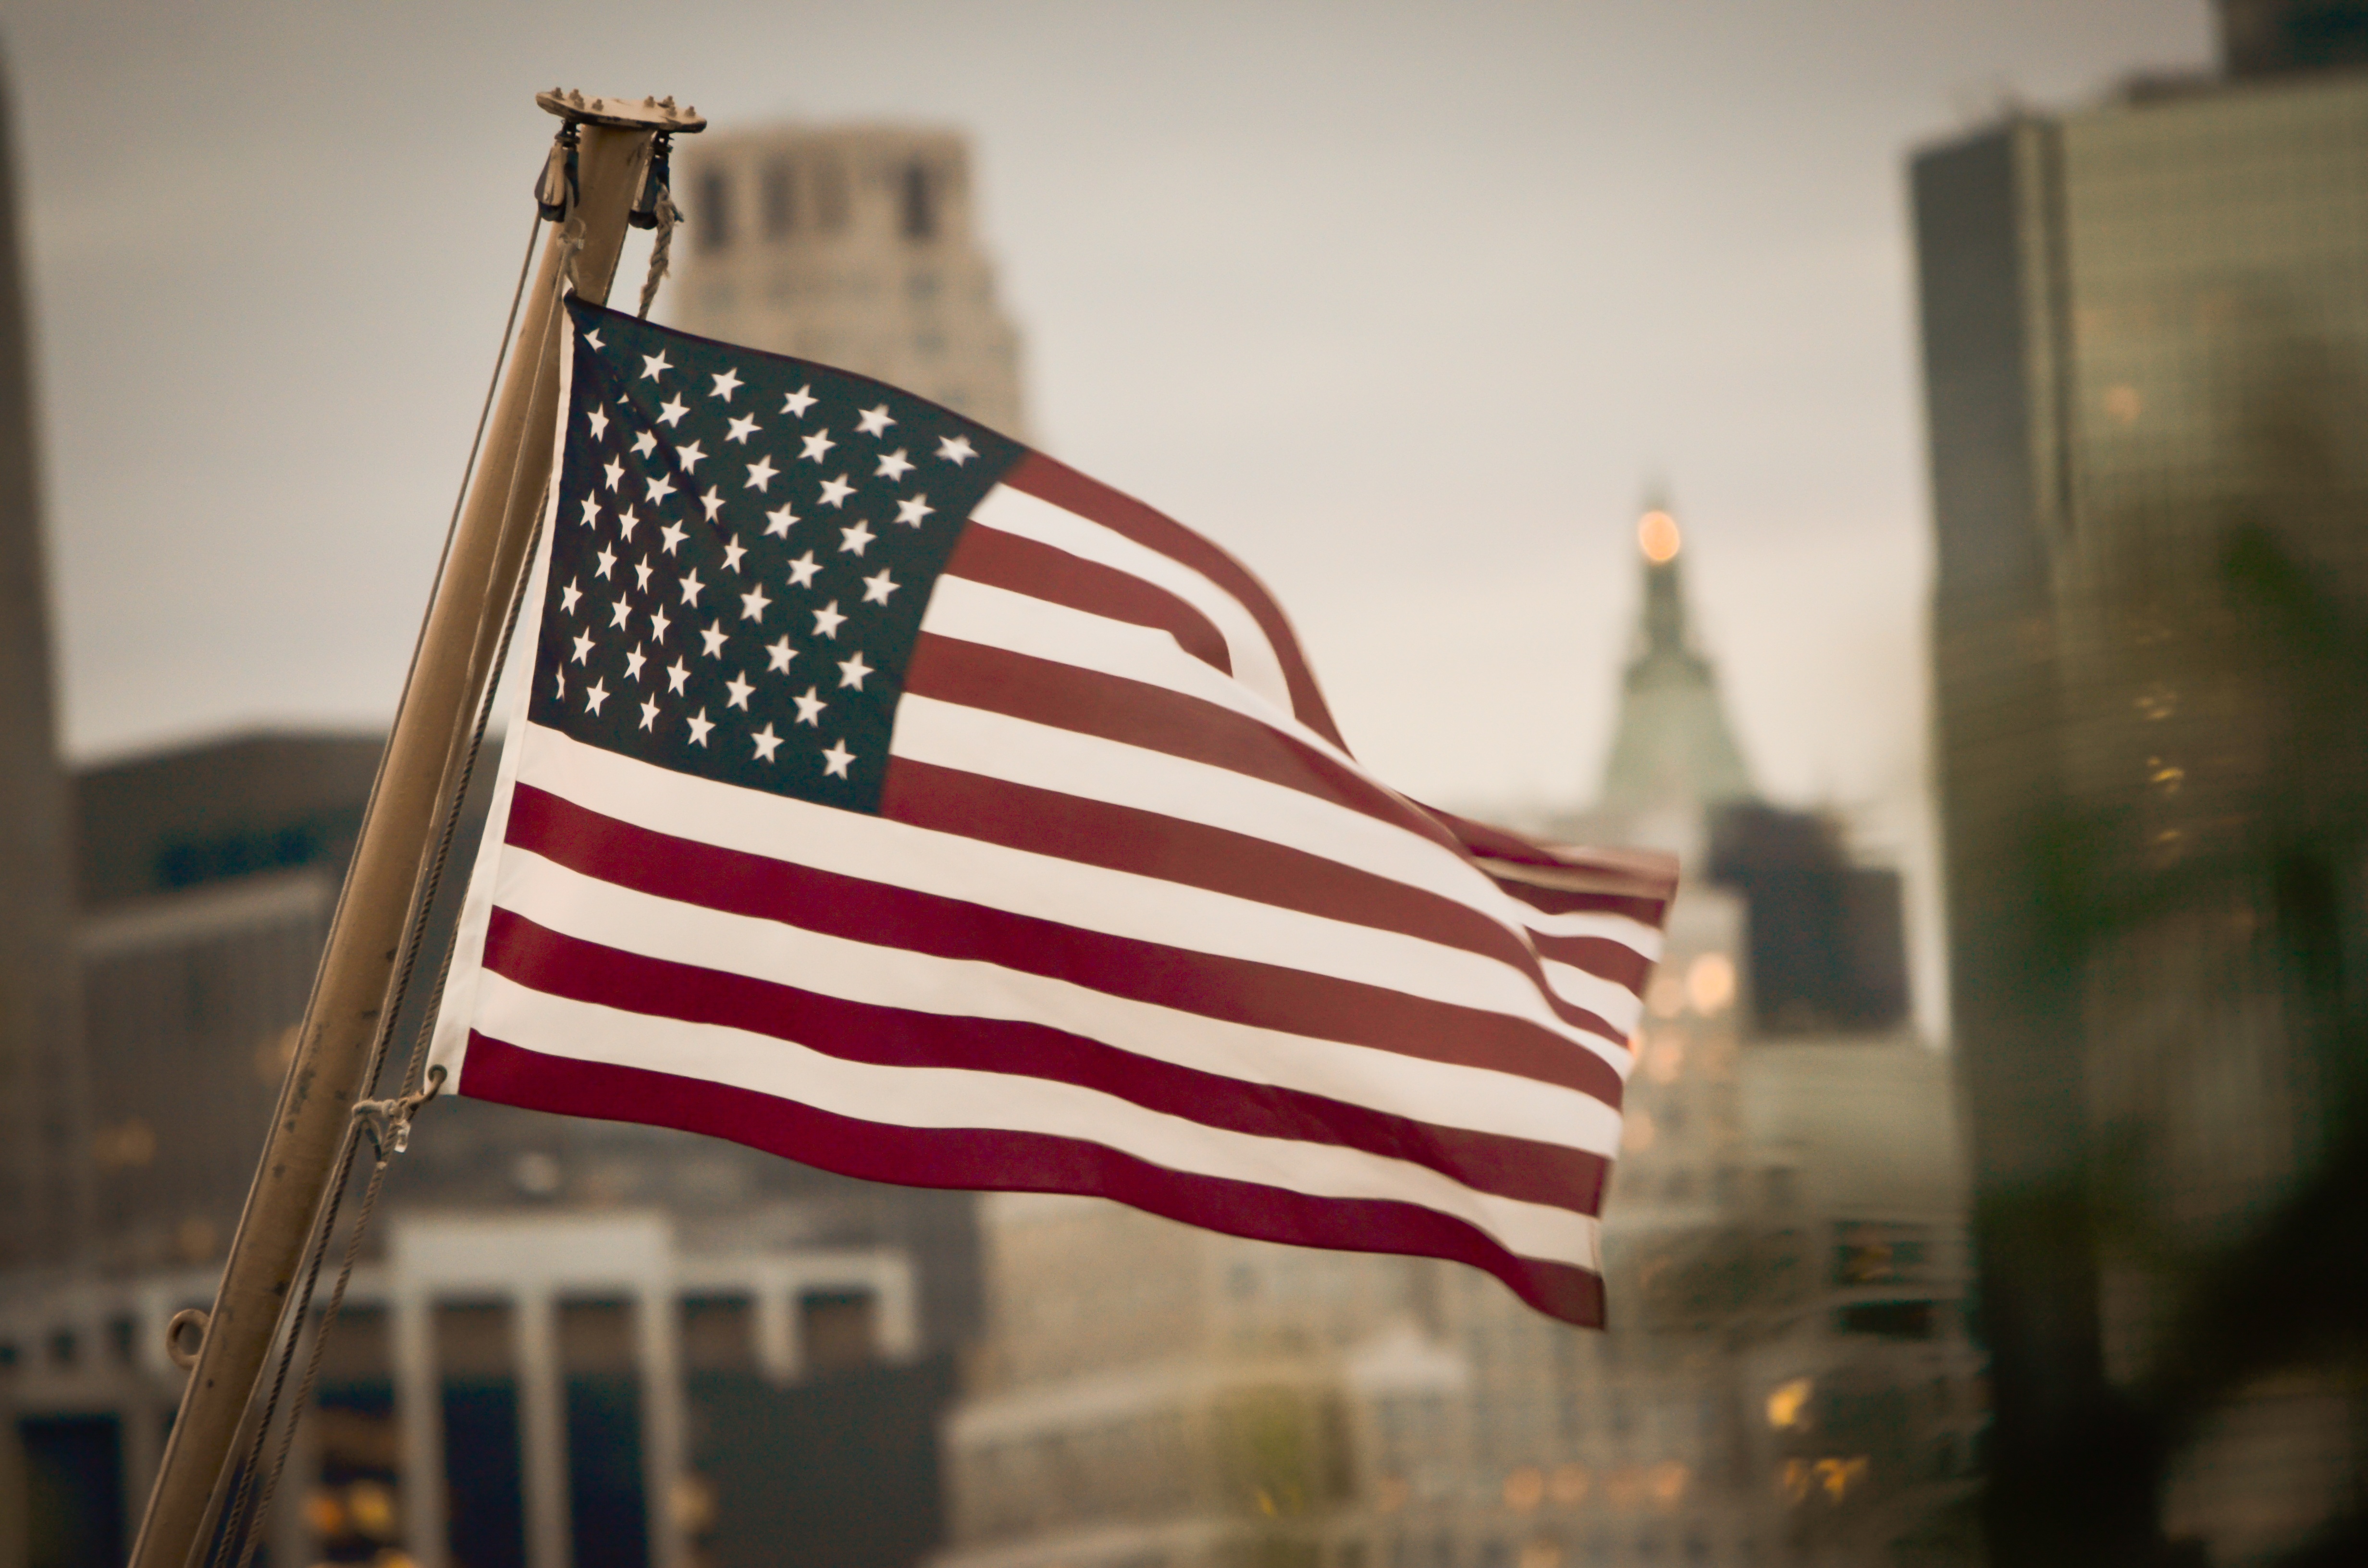
red, color, flag, park, america, patriot, us, states, flag of the united states